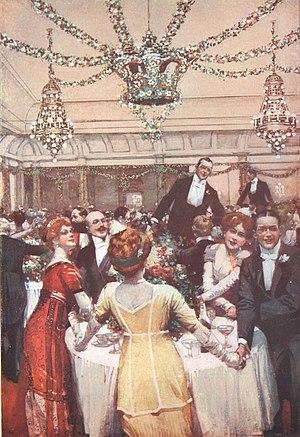
L'hôtel Savoy est un palace cinq étoiles situé à Londres, au Royaume-Uni.